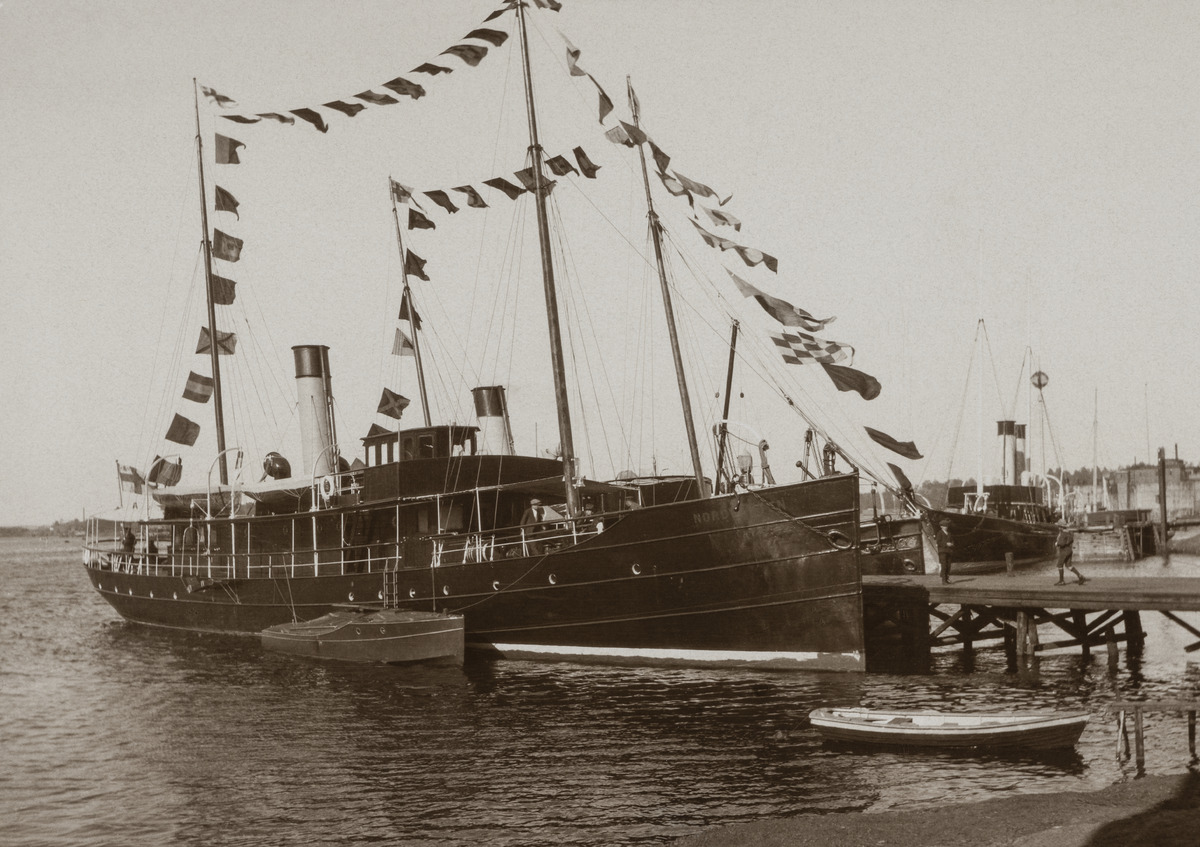
Luotsivene Nordvakten juhlaliputettuna laiturissa
sisällön kuvaus: Luotsivene Nordvakten juhlaliputettuna laiturissa. mustavalkoinen
Kuvaaja: Timiriasew, Ivan, valokuvaaja
Ajankohta: kuvausaika 1900 -luku alku
Aiheet: luotsit, laivat, veneet, laiturit, satamat, liput